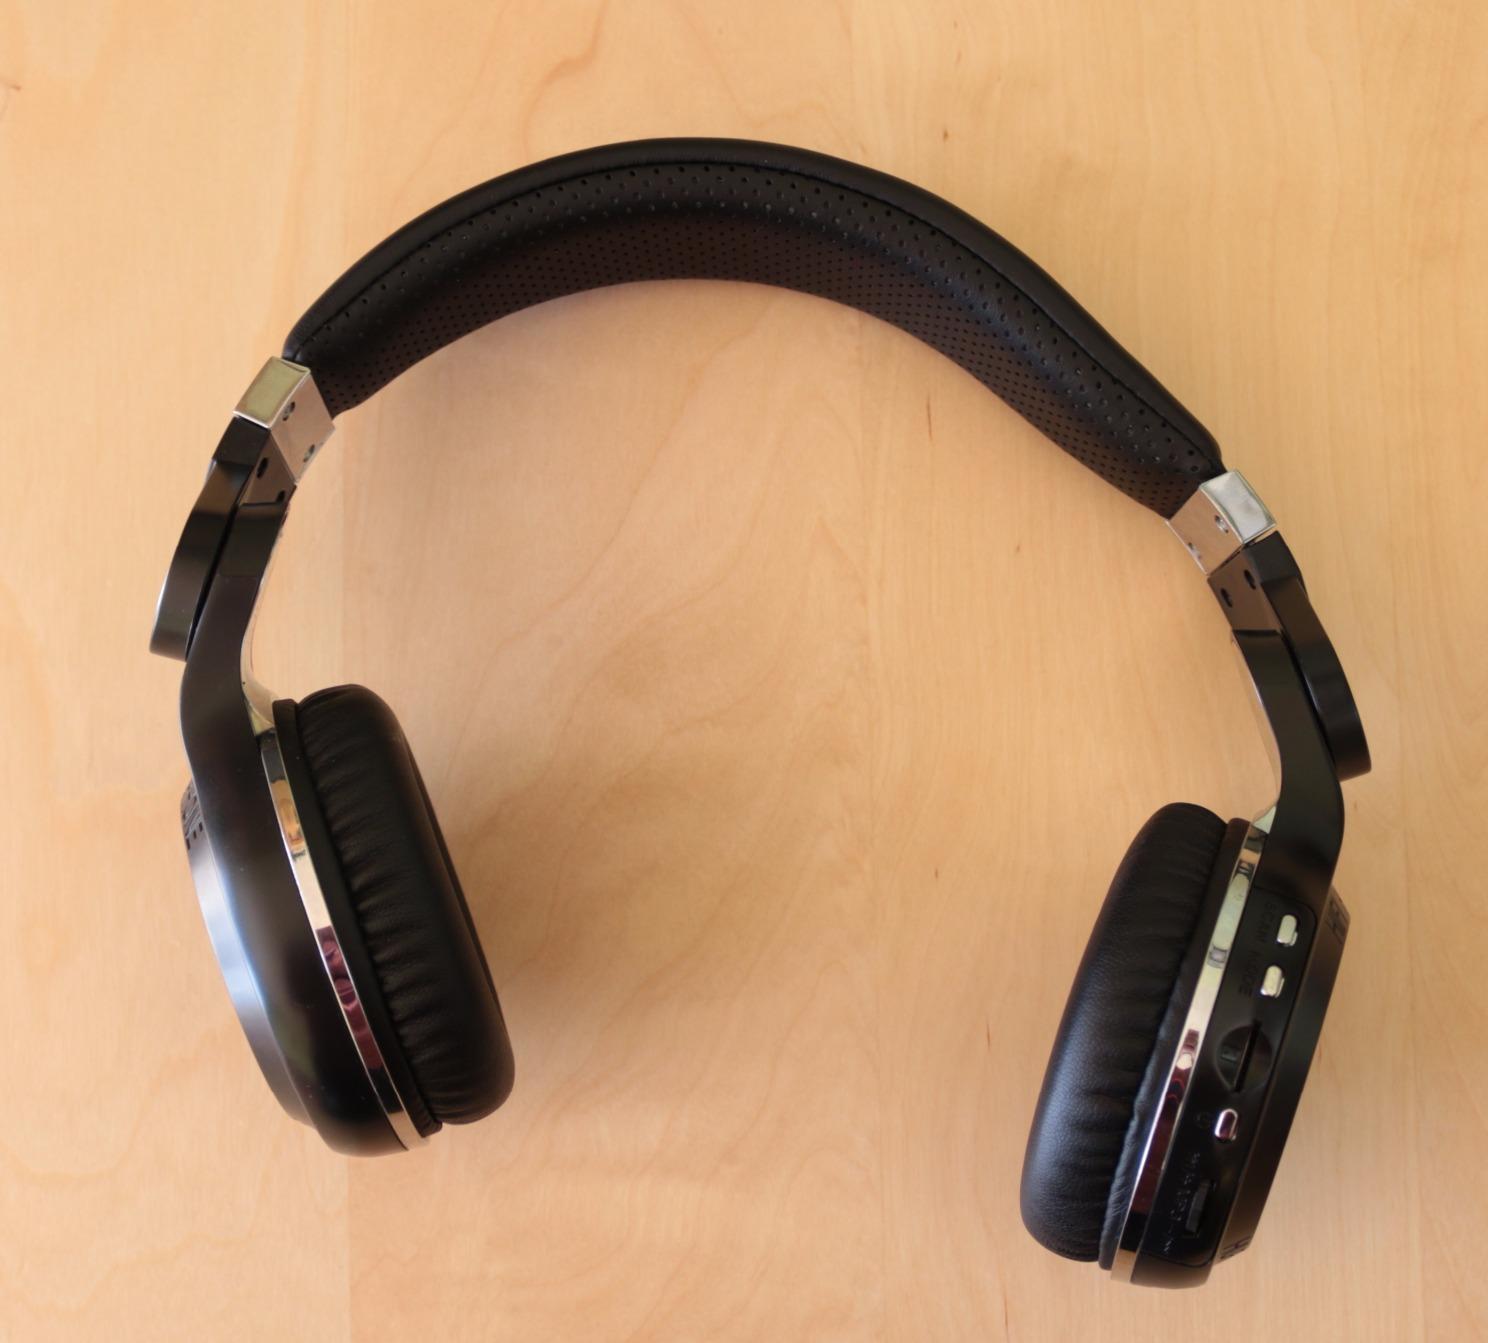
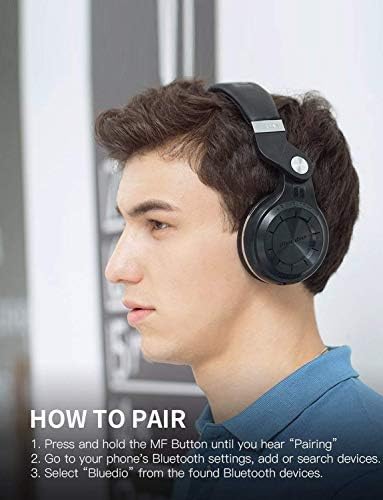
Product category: headphones
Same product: no